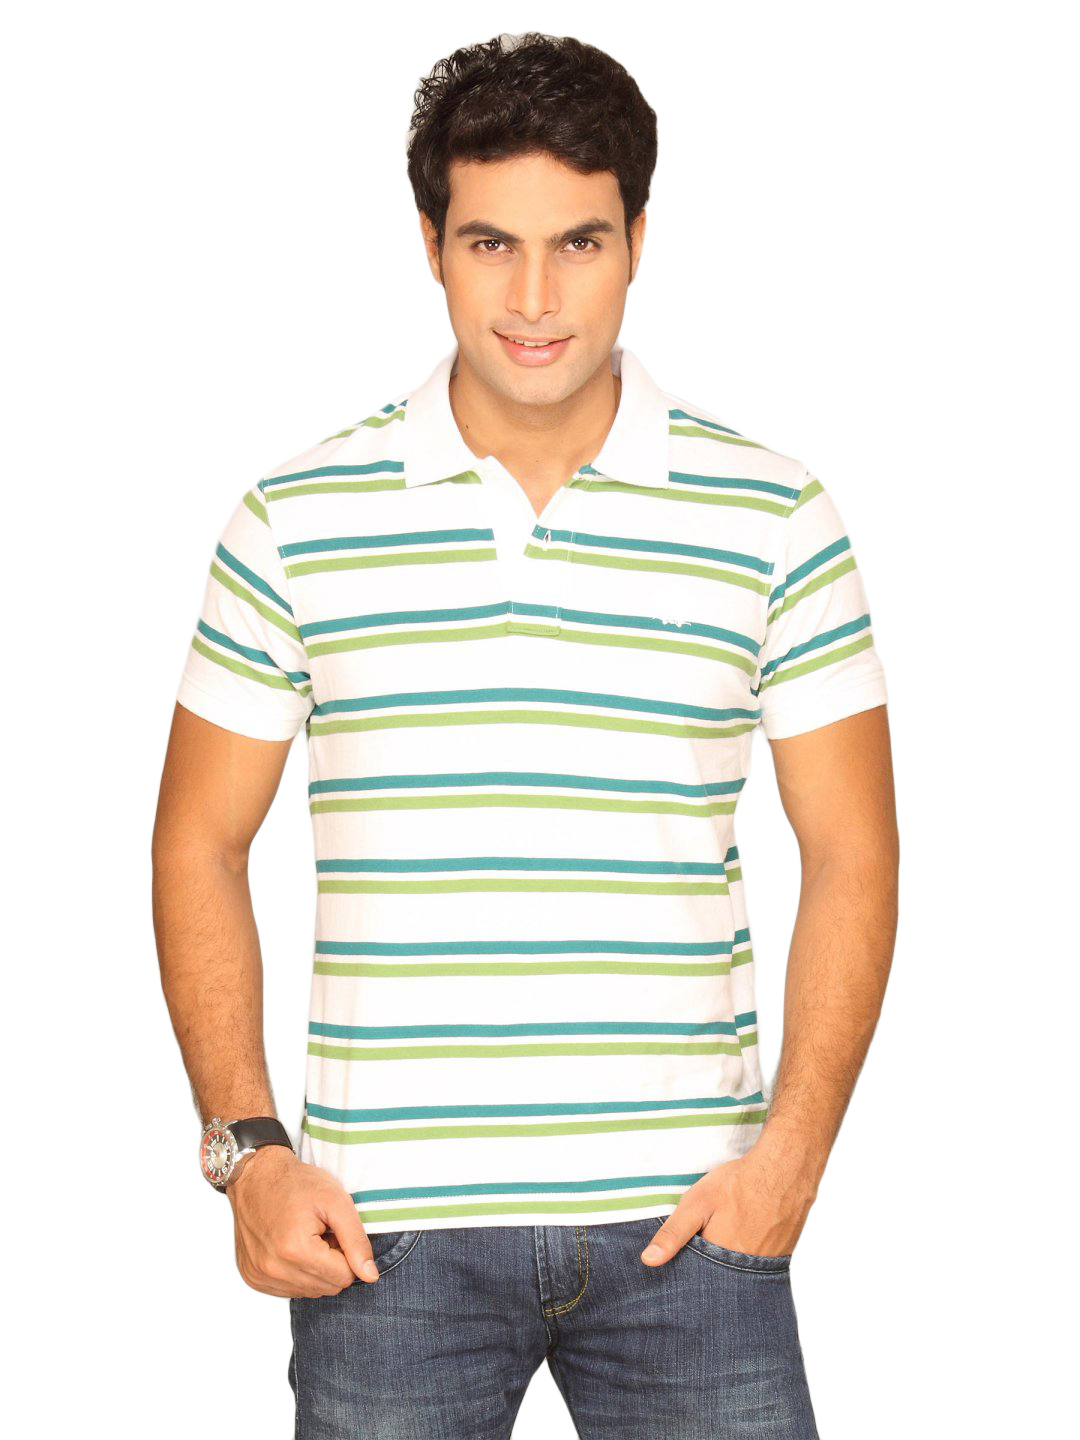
Lee Men's Striper White Green T-shirt
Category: Apparel / Topwear / Tshirts
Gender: Men
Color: White
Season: Summer 2011
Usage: Casual